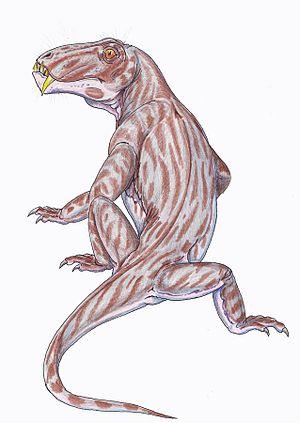
Les Syodontinae forment une sous-famille éteinte de grands thérapsides dinocéphales carnivores qui ont vécu durant durant le Permien moyen, soit il y a environ entre 272,3 à 259,8 millions d'années, en Russie, Kazakhstan, Brésil et Afrique du Sud.
Australosyodon est un genre éteint de reptiles carnivores de l'ordre des thérapsides et du sous-ordre des dinocéphales. Il appartient à la famille des Anteosauridae et à la sous-famille des Syodontinae. Il a vécu durant le Permien moyen, au Guadalupien, soit il y a environ entre 272,3 à 259,8 millions d'années.